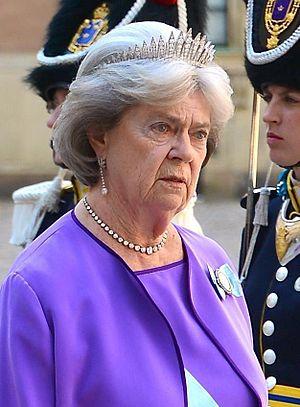
Princesse Birgitta et la princesse Margaretha sur le chemin de l'église du château au palais royal à Stockholm avant le mariage entre la princesse Madeleine et Christopher O'Neill 8 Juin 2013.Español: Princesa Birgitta y la princesa Margaretha en el camino a la iglesia del castillo en el Palacio Real de Estocolmo antes de la boda entre la princesa Magdalena y Christopher O'Neill 08 de junio 2013.
La famille royale suédoise, depuis 1818, se compose d'un certain nombre de personnes de la Maison Bernadotte, proches du roi de Suède.
Margaretha de Suède, née le 31 octobre 1934 Margaretha Désirée Victoria à Stockholm, est une princesse suédoise. Elle est le premier enfant du prince Gustave Adolphe et de la princesse Sibylle de Saxe-Cobourg et Gotha, et la petite-fille du roi Gustave VI Adolphe de Suède et de Margaret de Connaught. Elle est la sœur aînée de l'actuel roi de Suède, Charles XVI Gustave.